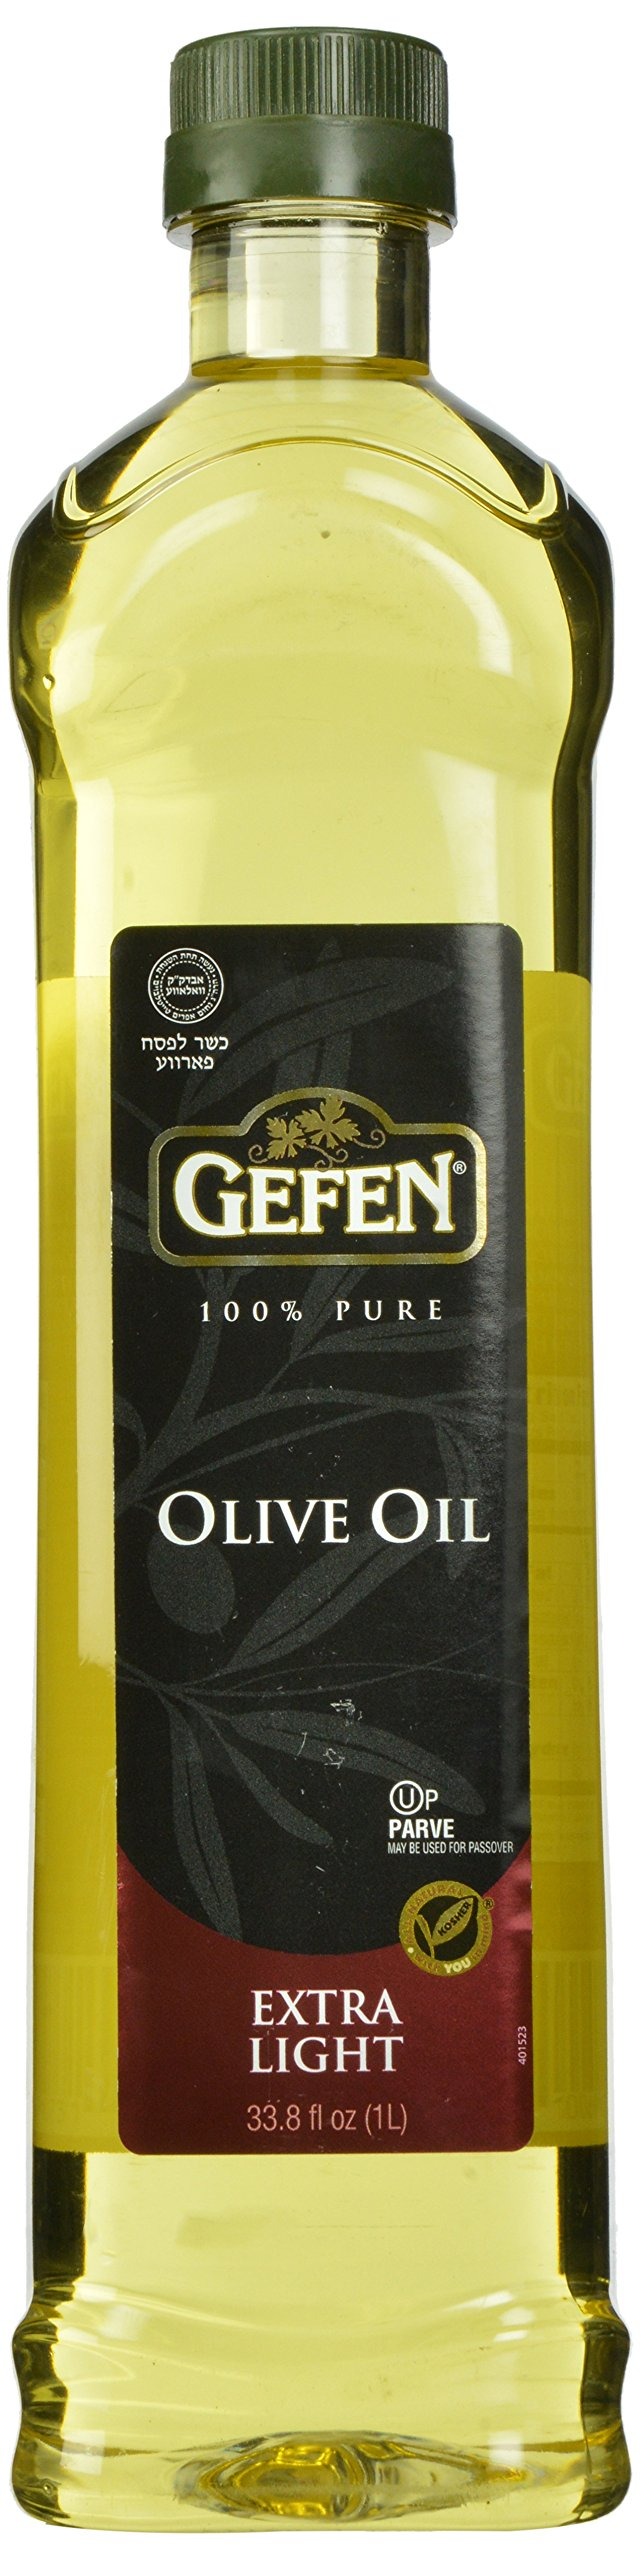
Item Name: Gefen Extra Light Olive Oil Kosher for Passover, 33.8 Ounce
Bullet Point 1: Olive Oil
Bullet Point 2: Light Olive
Value: 33.8
Unit: ounce

Price: 25.97